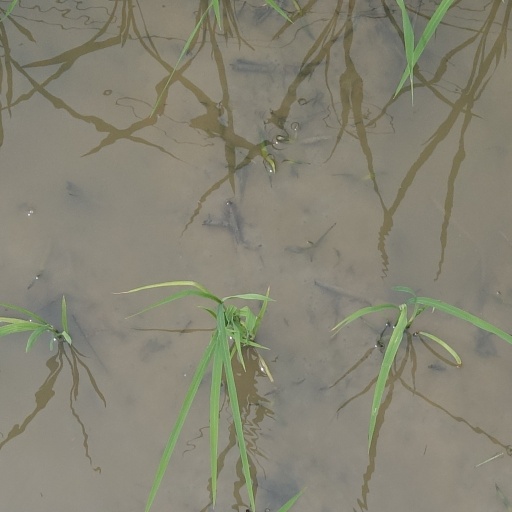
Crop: rice